Vehicle registration plates of Hong Kong

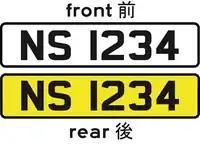
Regular legal standard number plate from SAR Hong Kong.

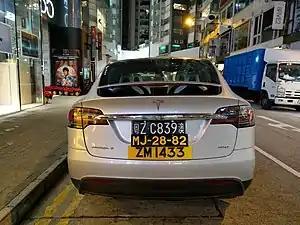
A Tesla Model X in Hong Kong displaying number plates from Mainland China, Macau, and Hong Kong – the latter is a cross-border plate for Macanese-registered vehicles entering Hong Kong

Vehicle registration plates in Hong Kong are managed by the Transport Department of Hong Kong. The vehicle registration system in Hong Kong is independent from those of Mainland China and Macau. Hong Kong's official UN road code is HK, as of June 2024.